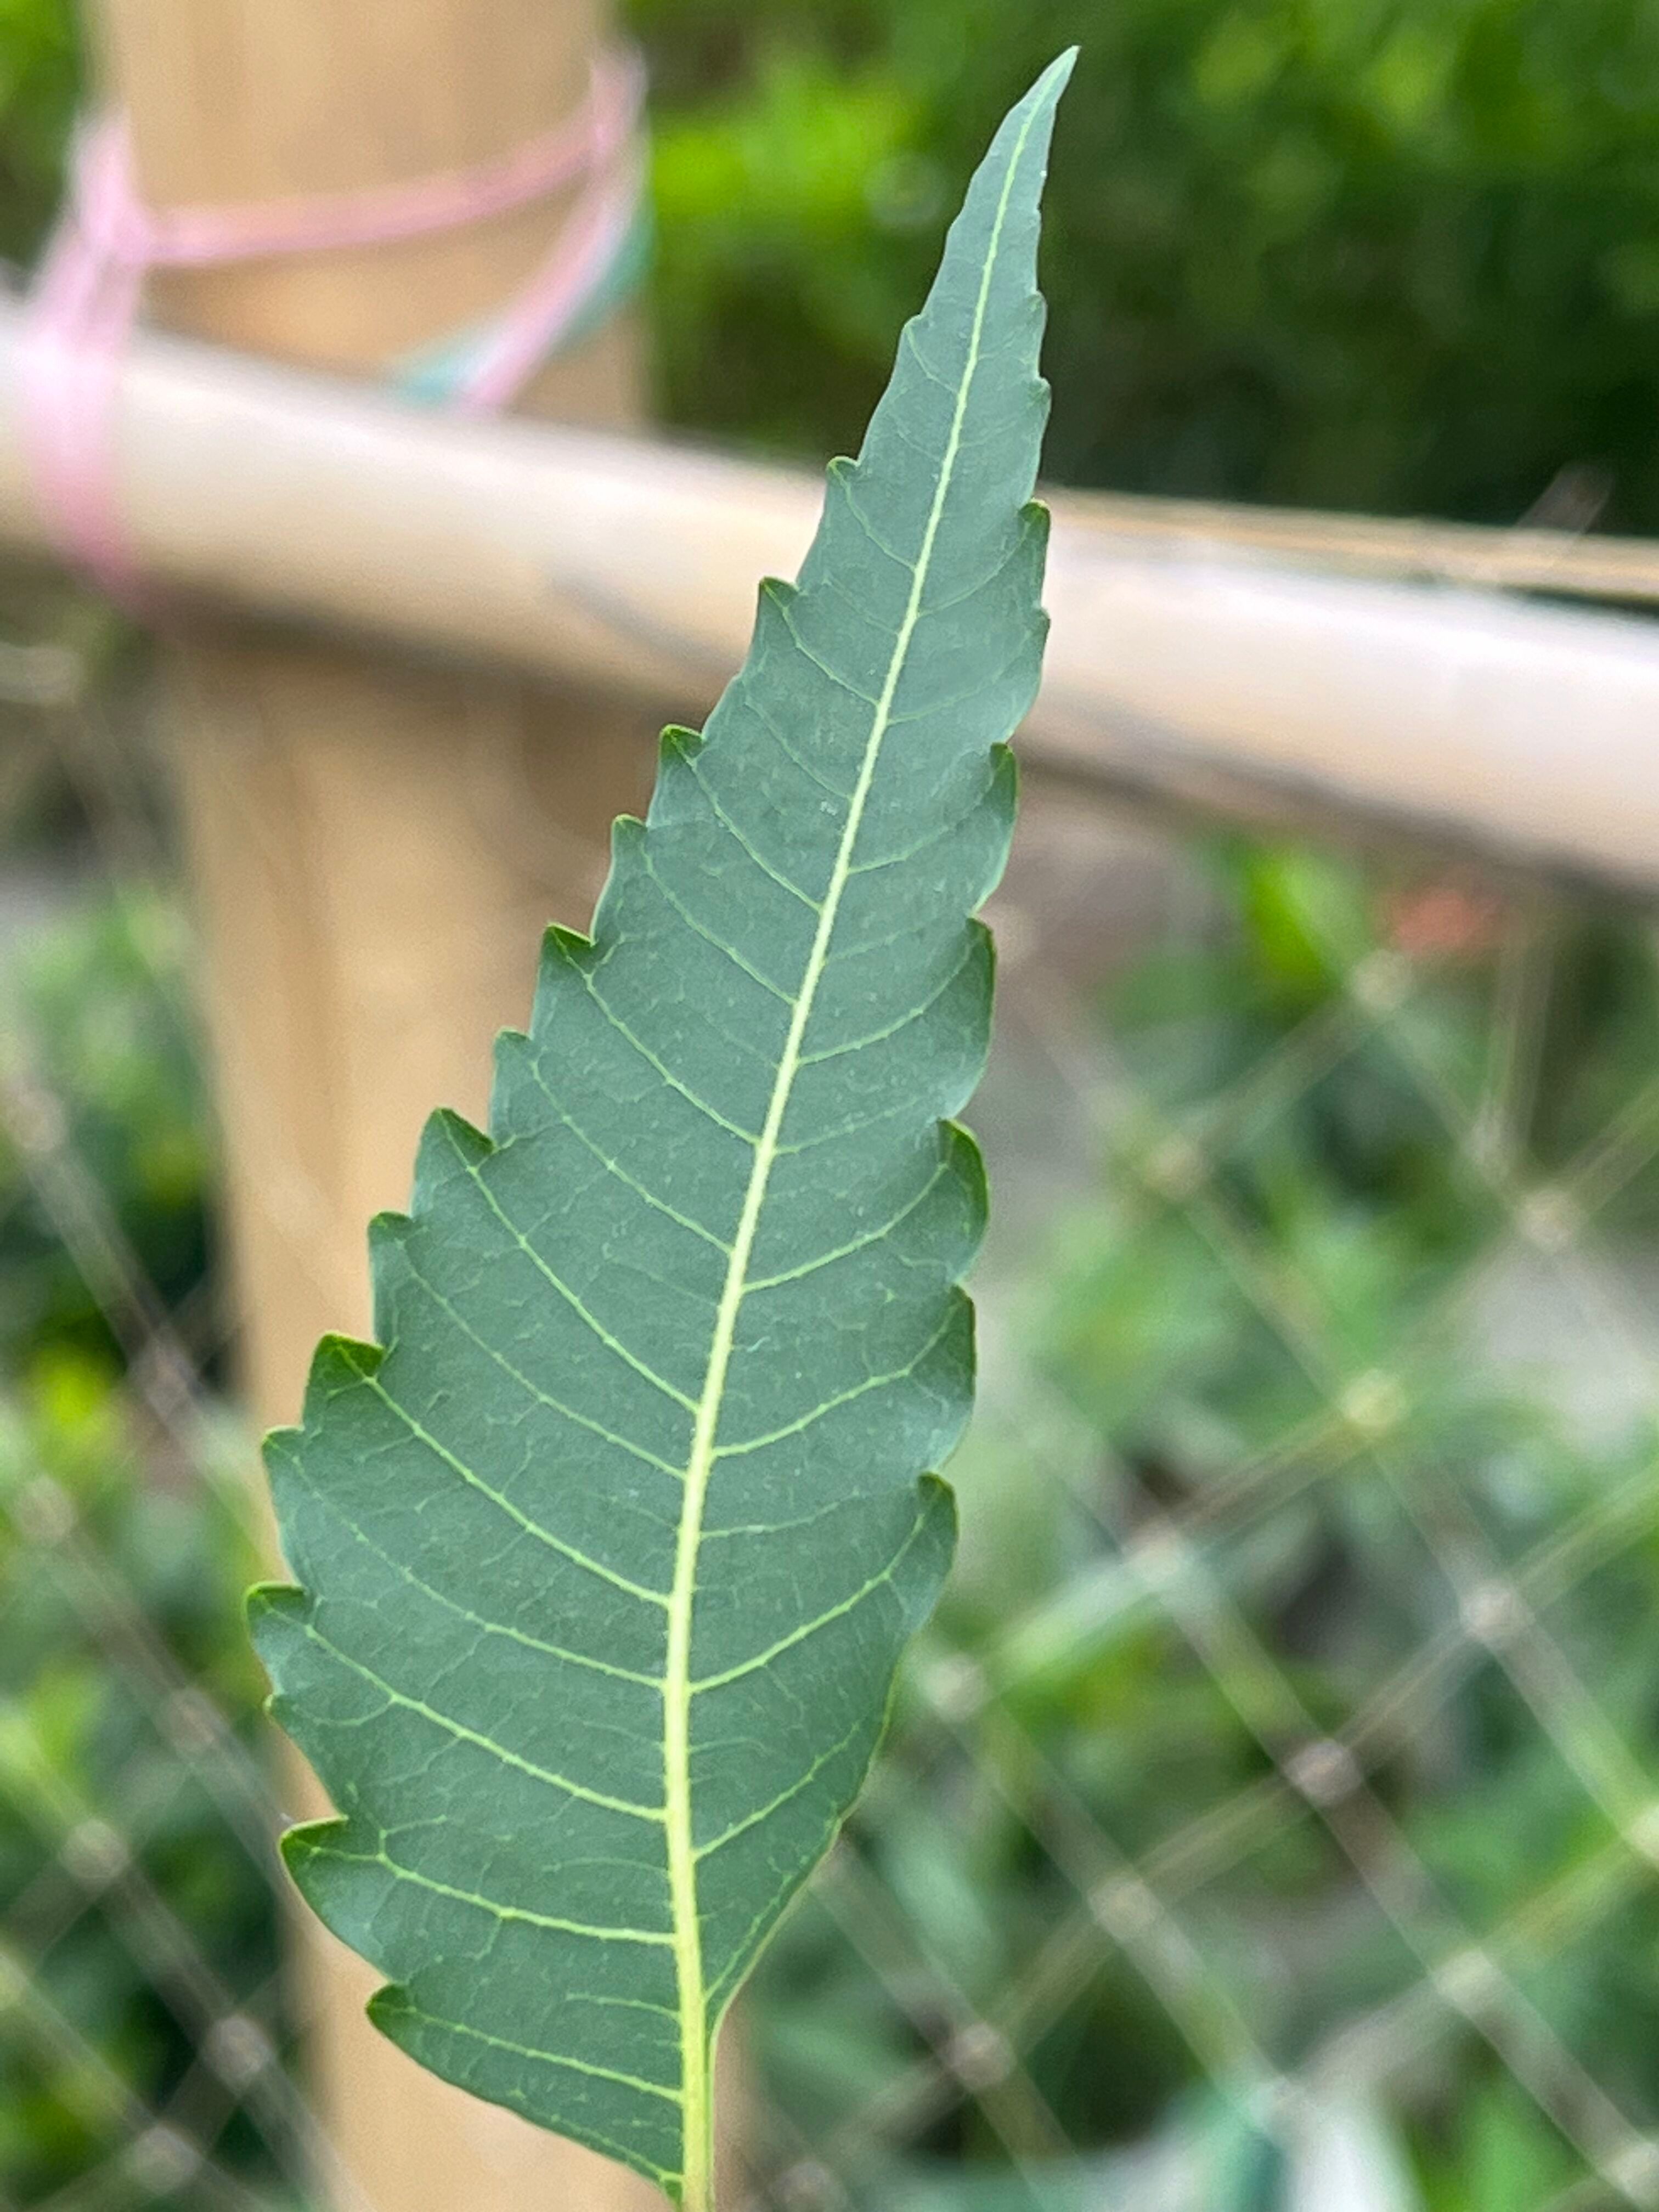
Plant species: azadirachta-indica